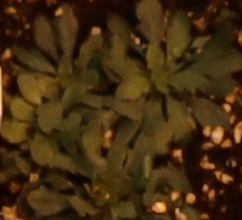
Label: Horseweed